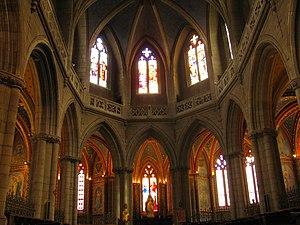
Cathédrale de Belley